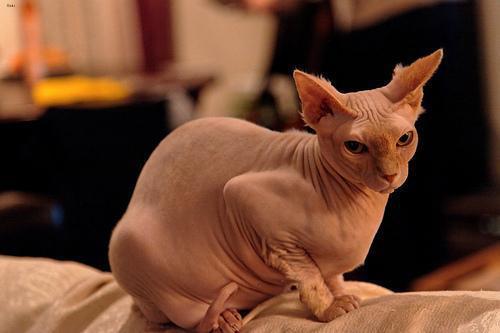
Sphynx